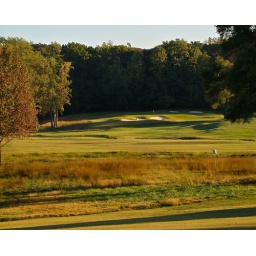
Another distant view of the green on Hole 4 -- from Hole 13 -- made possible by tree removal.